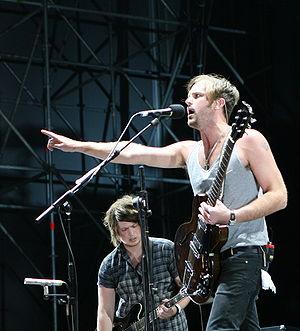
La chronologie du rock, présente les principaux événements de ce genre musical et des différents courants qui en sont issus.